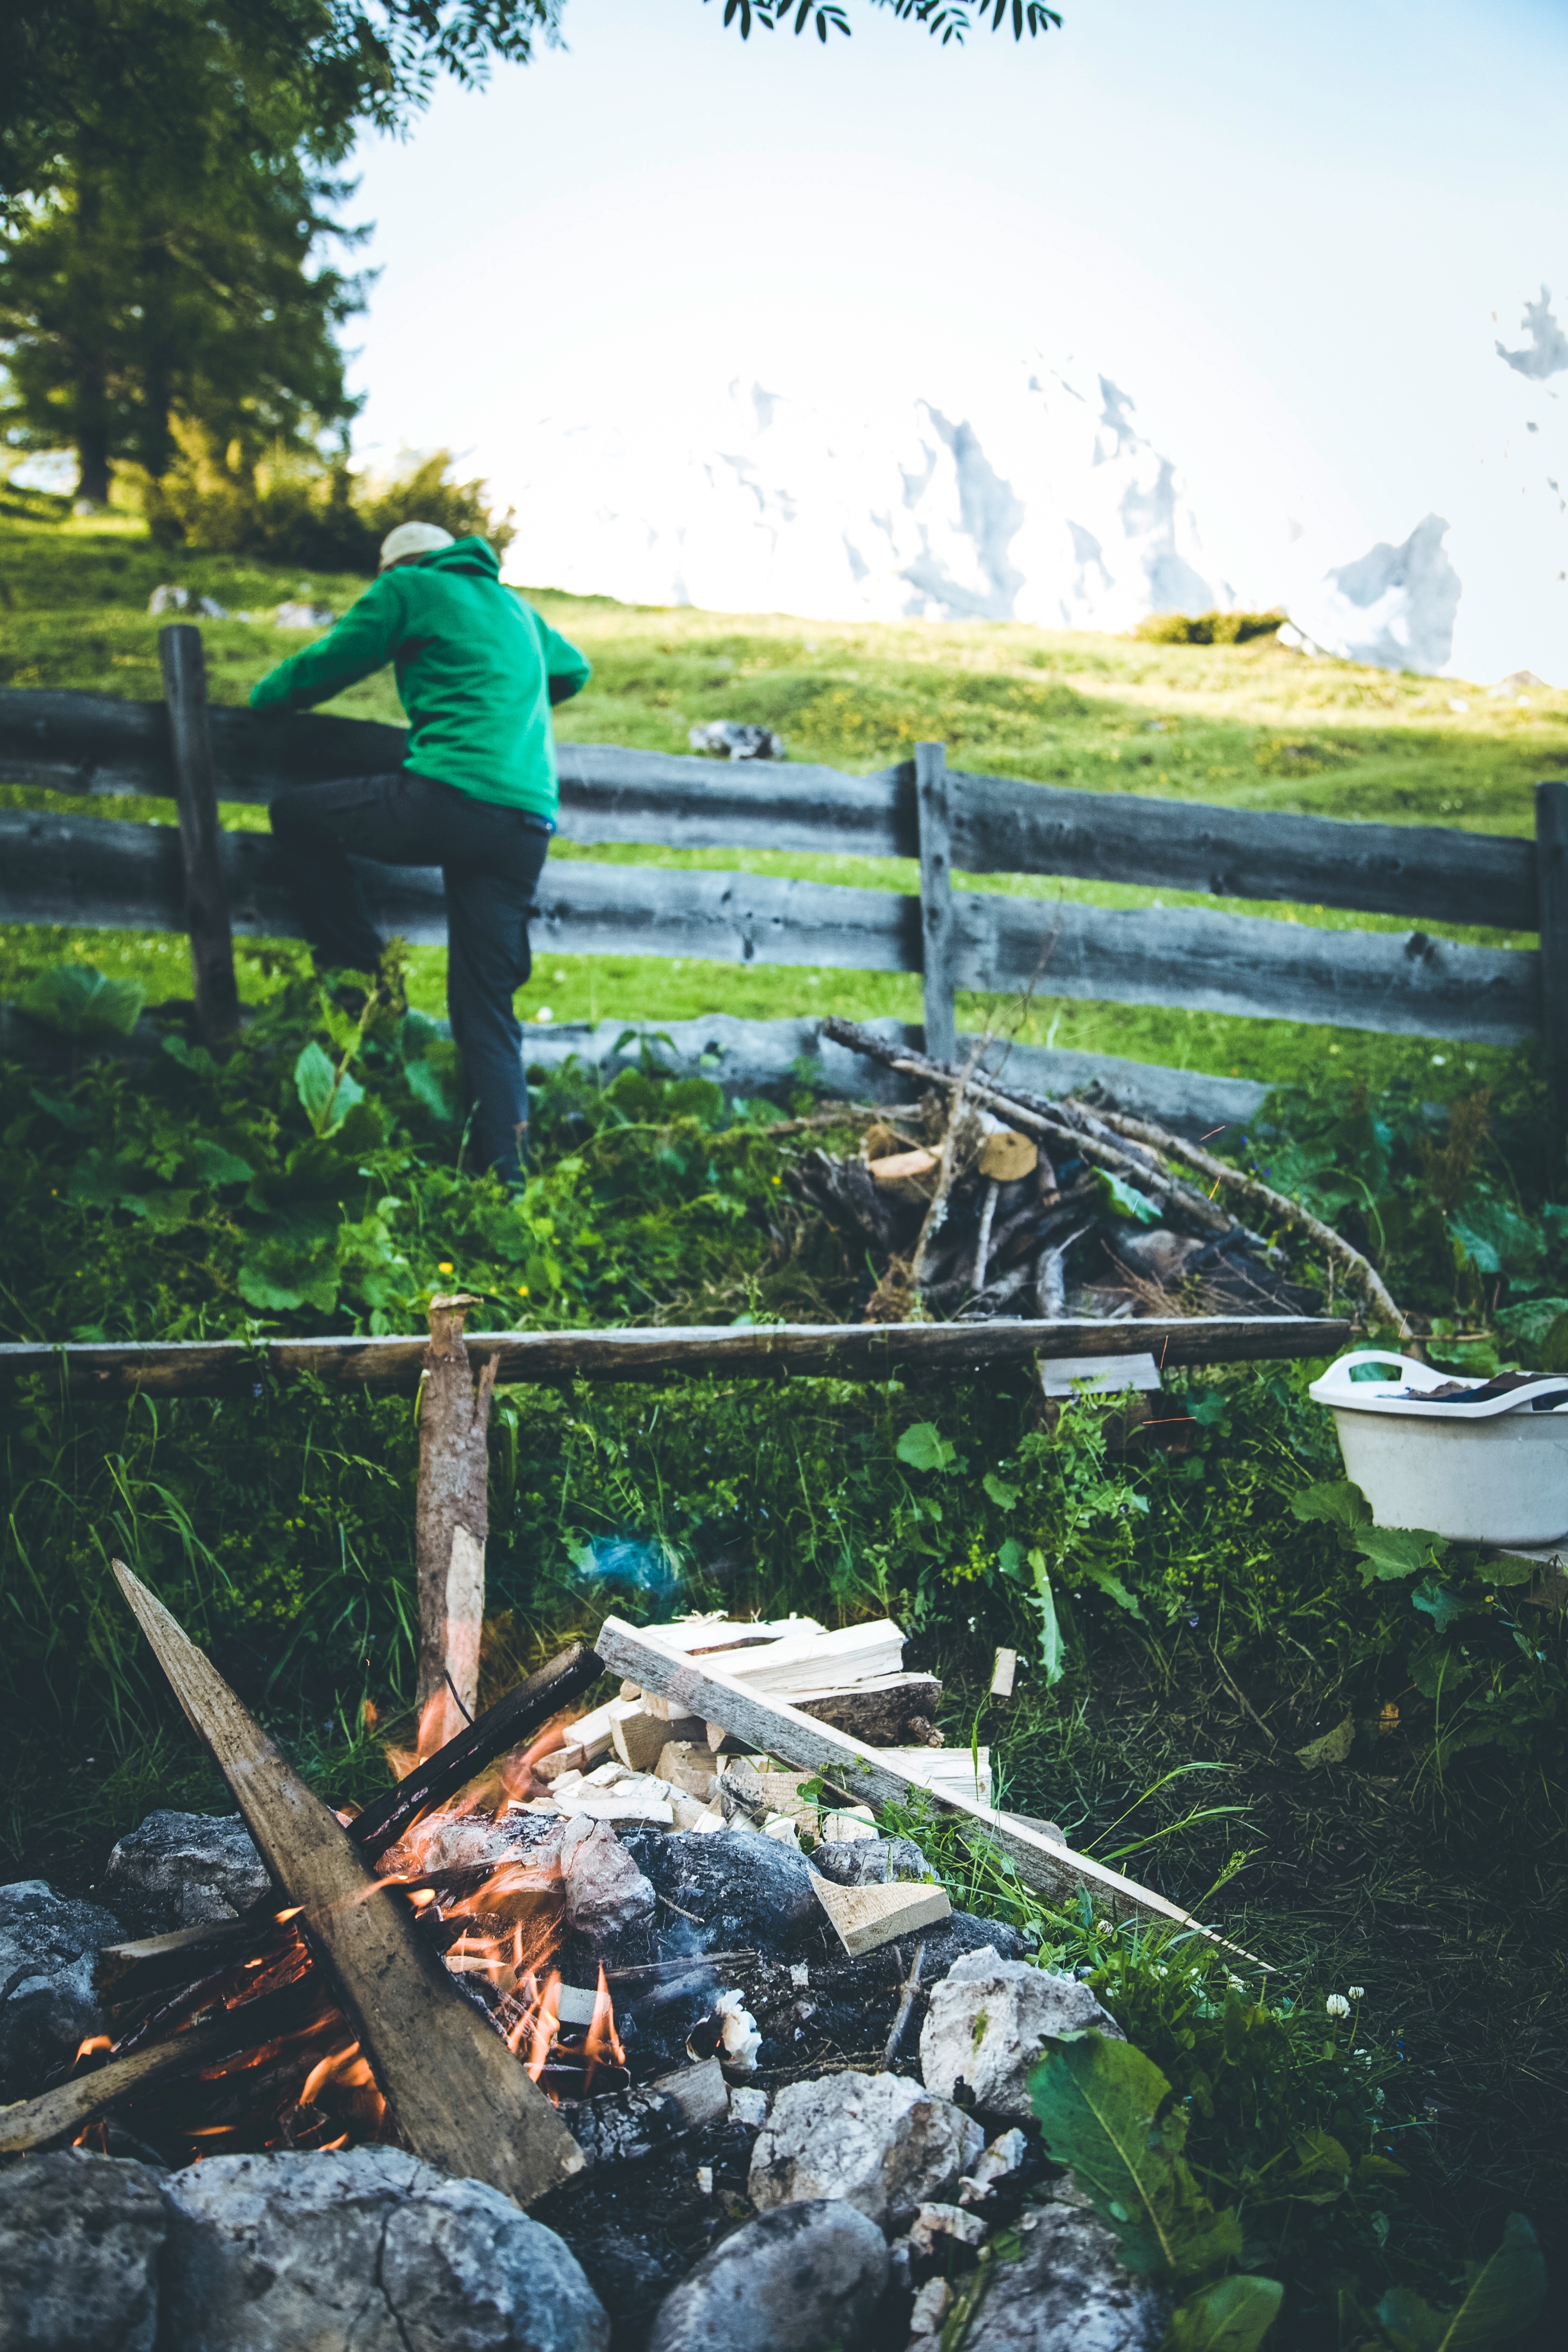
tree, water, pond, garden